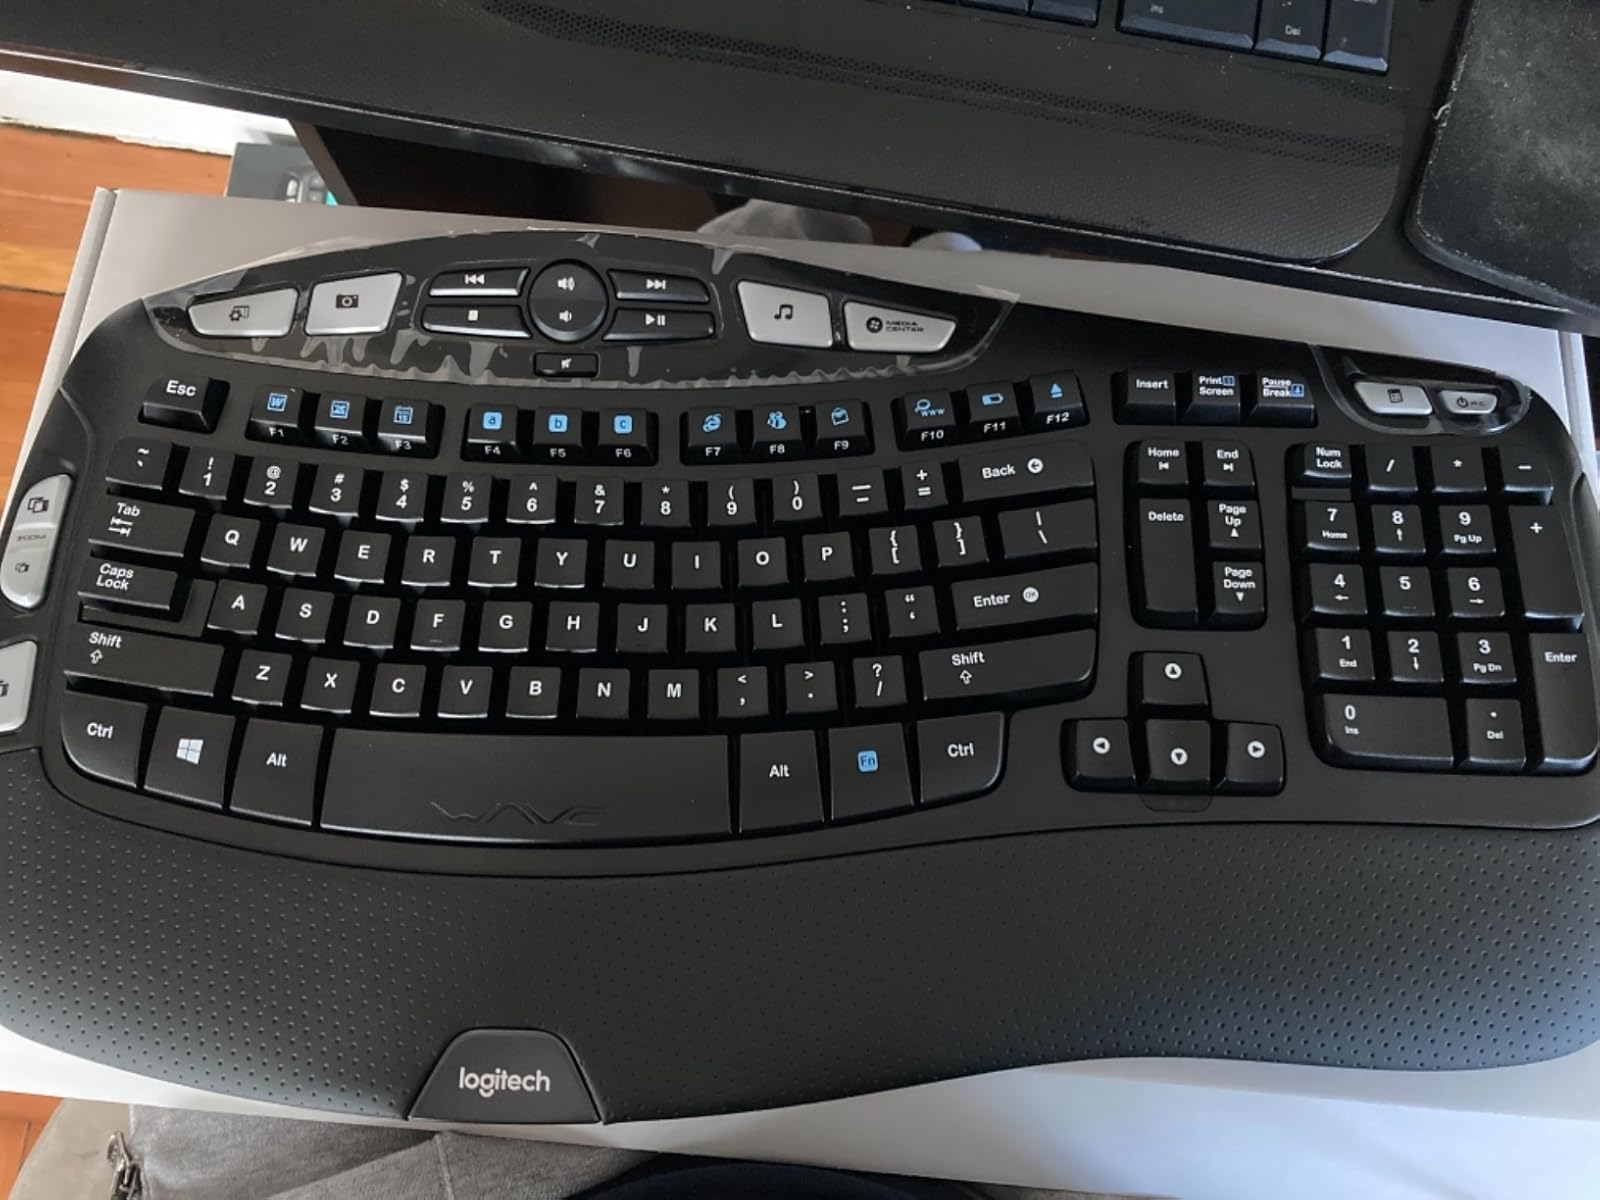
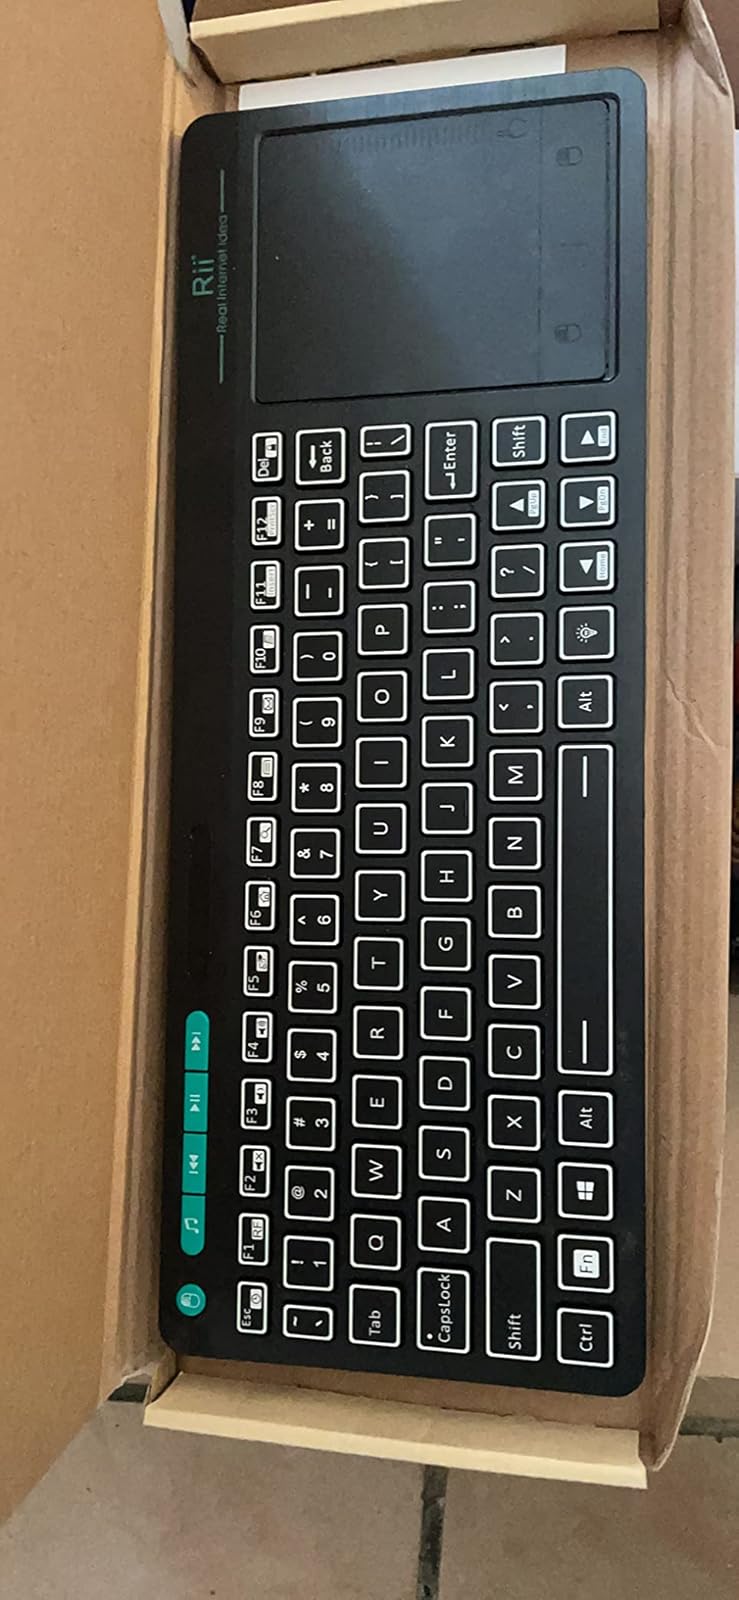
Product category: keyboard
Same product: no